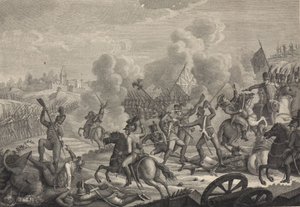
gravure de la Bataille du Vimeiro, Lourinhã.
Bernardim Freire de Andrade e Castro, plus connu sous les noms de Bernardim Freire ou Bernardino Freire, né le 18 février 1759 à Lisbonne et mort le 17 mars 1809 à Braga au Portugal, est un homme politique, un administrateur et un officier supérieur de l'armée portugaise. Maréchal-de-camp, puis lieutenant-général et gouverneur des Armes de la région militaire de Porto, il est l'un des meneurs de la résistance contre les Français en 1808-1809, et l'un des refondateurs de l'armée portugaise dissoute par Junot. Il meurt pendant la guerre péninsulaire, à la bataille de Braga. Il est le cousin du gouverneur Miguel Pereira Forjaz et du général Gomes Freire de Andrade.